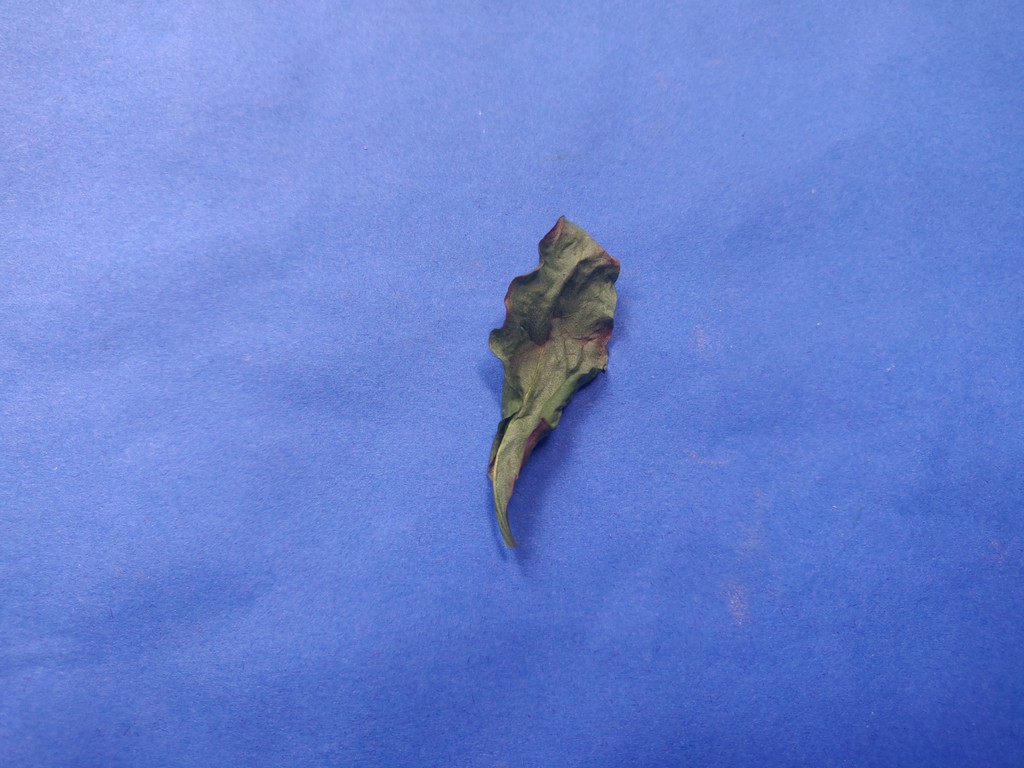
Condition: Dried
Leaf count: single
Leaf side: unknown